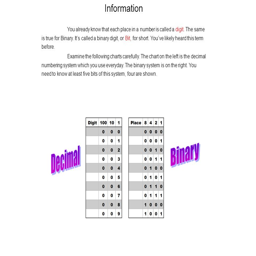
information you already know that each place in a number is called a digit .